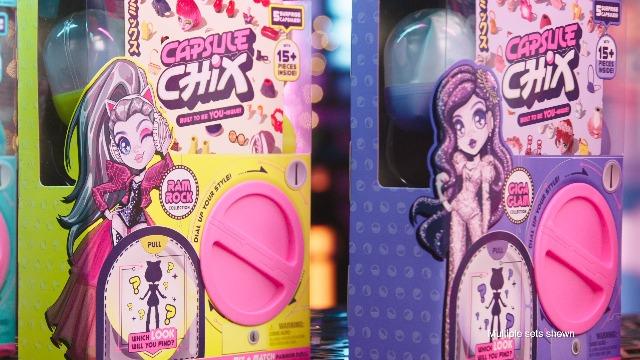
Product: Capsule Chix Ultimix 4 Pack, 4.5 inch Small Doll with Capsule Machine Unboxing and Mix and Match Fashions and Accessories
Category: Toys & Games | Dolls & Accessories | Dolls
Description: The Capsule Chix Ultimix Pack includes 4 exclusive dolls with Ultimate Finishes from each collection - RAM Rock, Ctrl+Alt+Magic, Sweet Circuits and Giga Glam.
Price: $28.38
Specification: ProductDimensions:2x3.1x2inches|ItemWeight:2.56ounces|ShippingWeight:3.04pounds(Viewshippingratesandpolicies)|ASIN:B07NSX16D6|Itemmodelnumber:59204|Manufacturerrecommendedage:5-15years